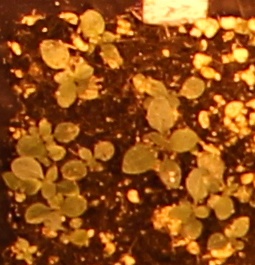
Label: Horseweed